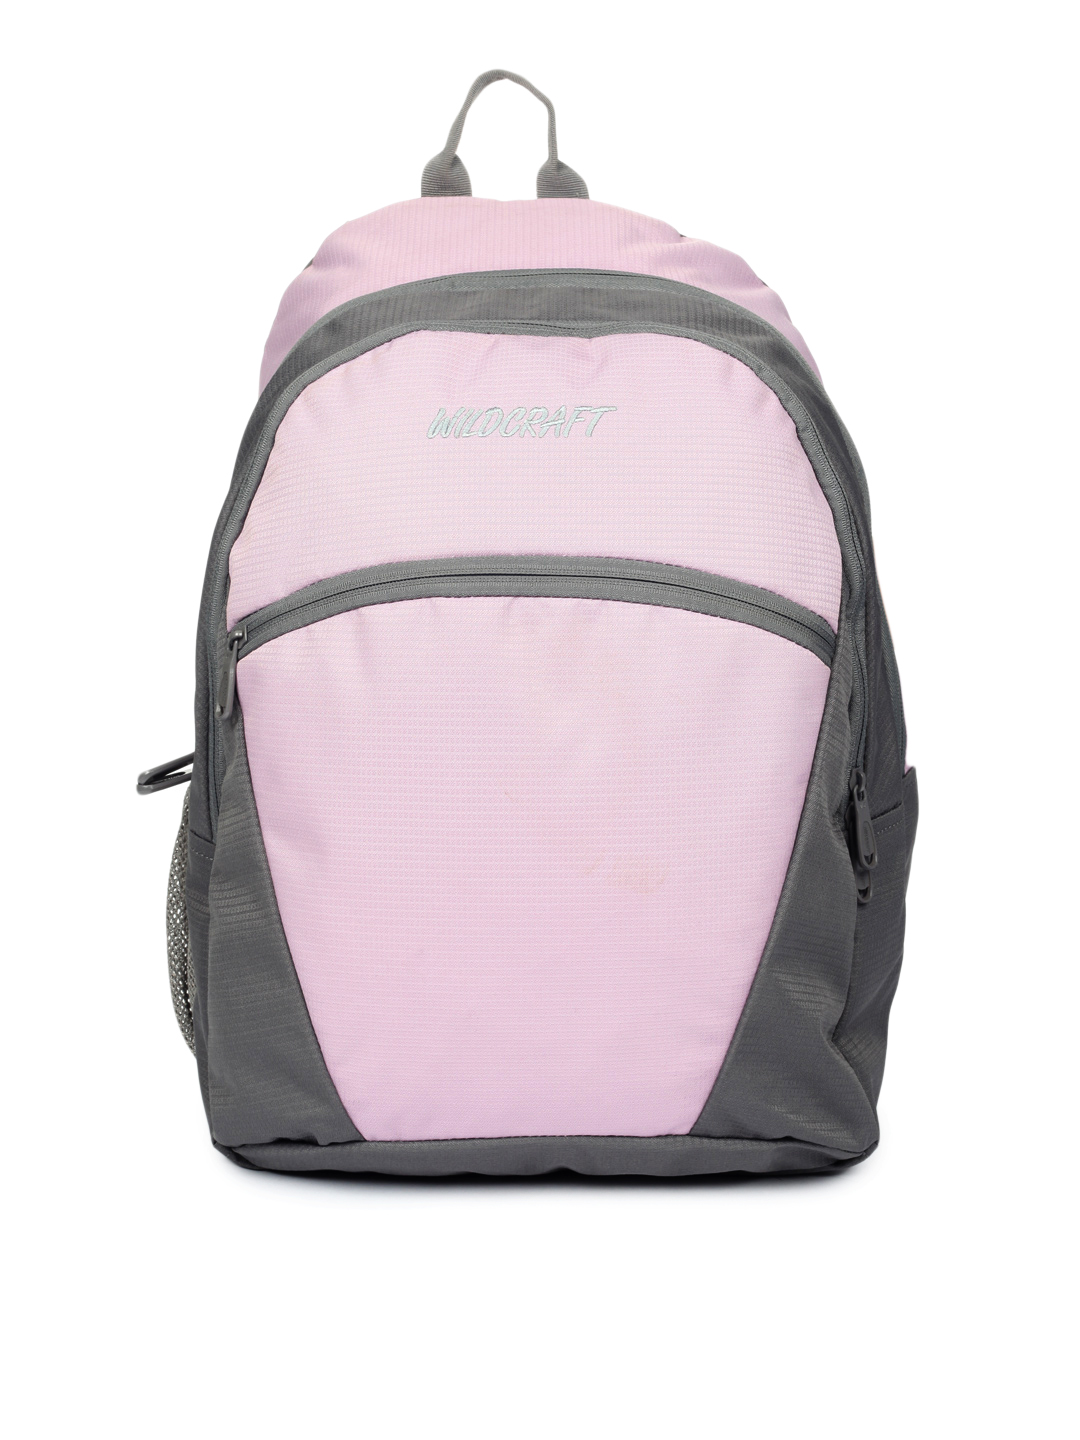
Wildcraft Unisex Pink & Grey Backpack
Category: Accessories / Bags / Backpacks
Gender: Unisex
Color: Pink
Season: Summer 2015
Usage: Casual